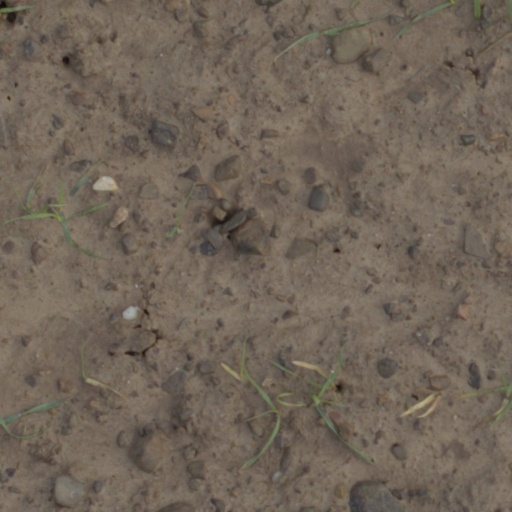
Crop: wheat